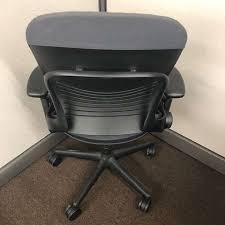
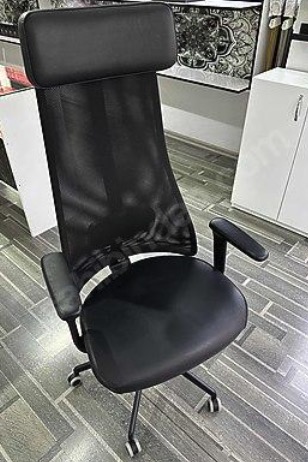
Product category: items_chair
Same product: no